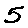
Label: 5